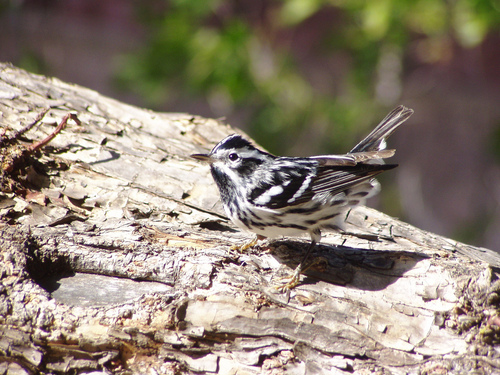
this bird has complex patches of black and white through its body and a tiny sharp beak.
gray and white speckled bird, black tuft on head, black cheek patch.
small bird with small flat brown beak black and white belly and wings.
this is a black and white bird with a white eyering and a black and white bellya small bird with multicolored black and white feathers and a black beak.
this is a small bird with black and white coloring, a small head, and a very straight beak.
black and white, this bird has striped wings and a speckled belly.
black and white spotted bird with a small brown beak
this small bird has a sharp bill and black and white stripesa black and white striped and speckled belly, with two white wingbars.
Species: Black And White Warbler